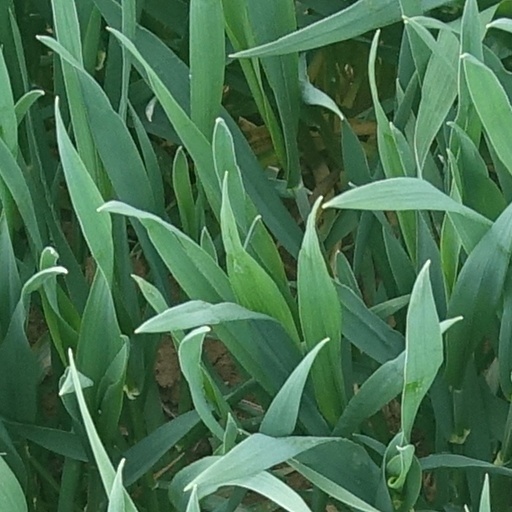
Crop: wheat